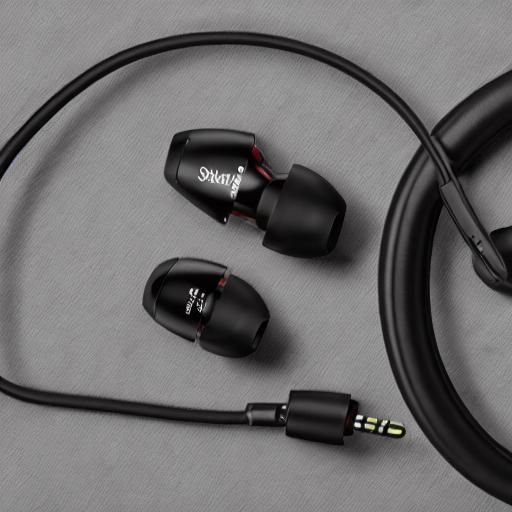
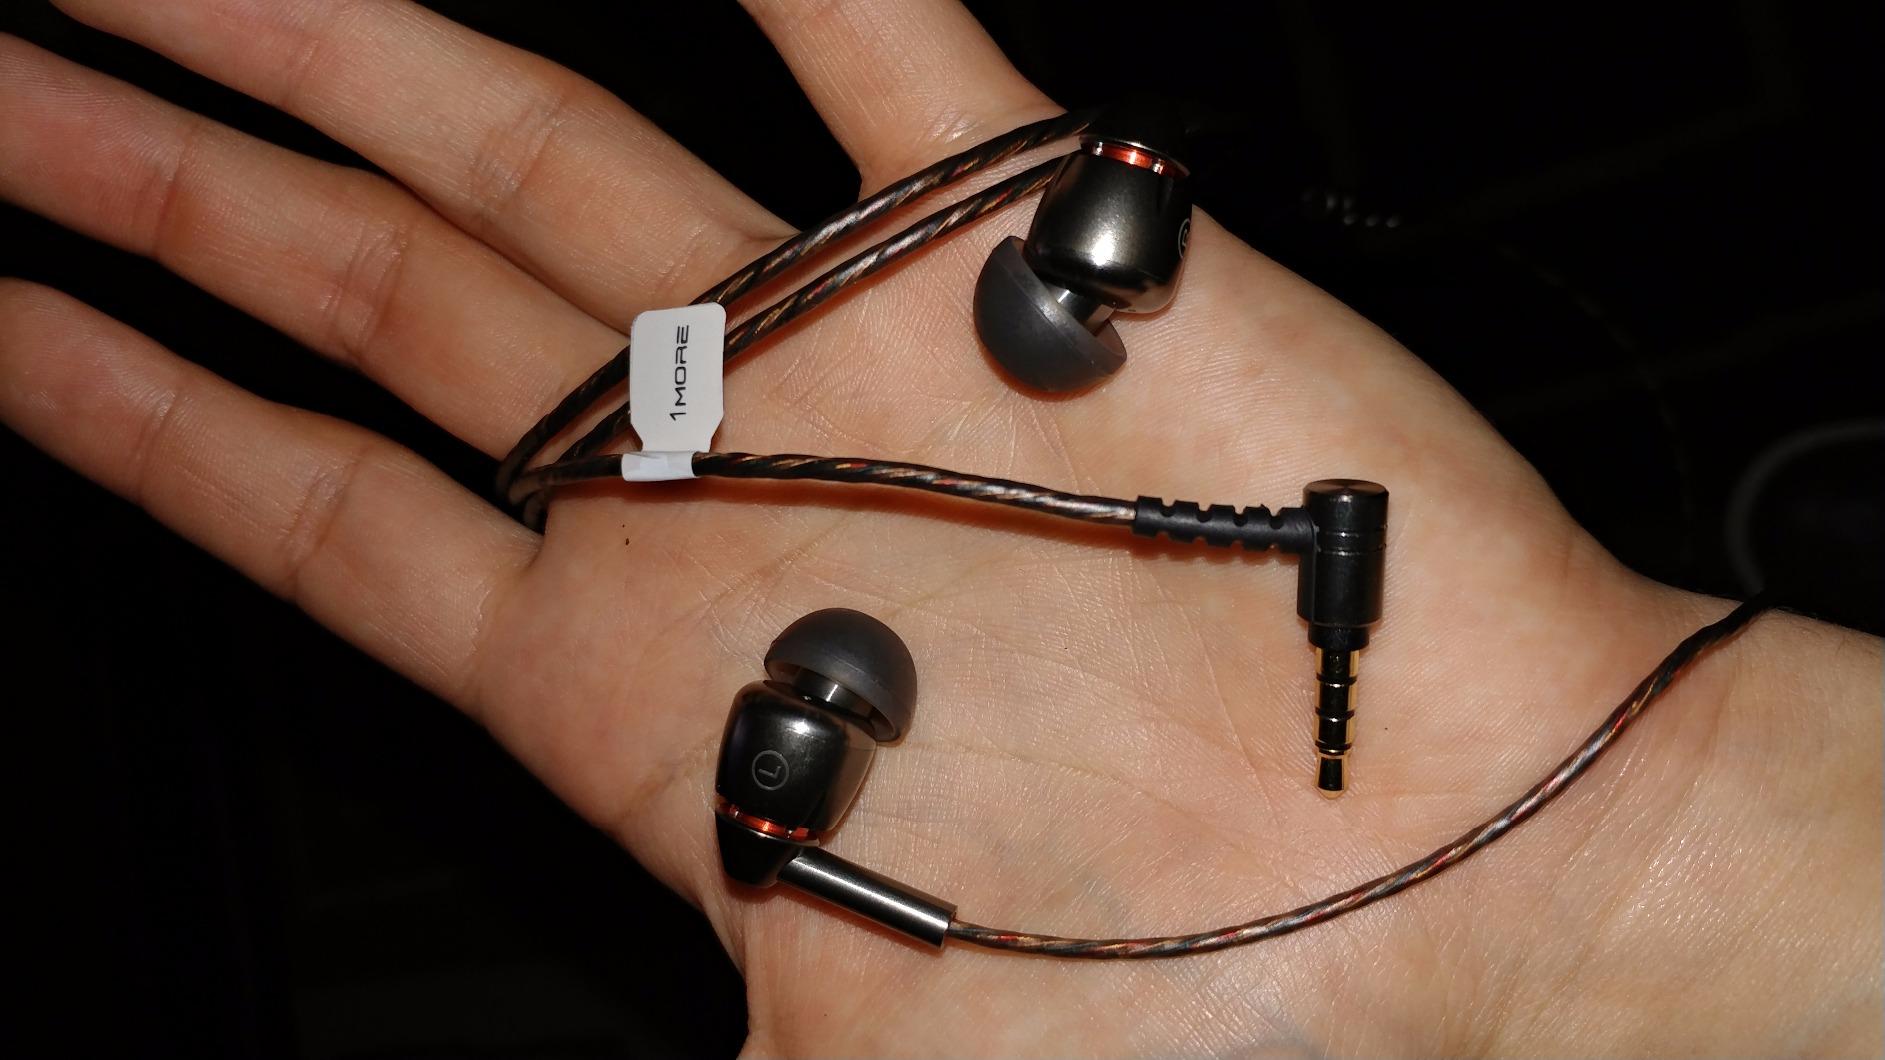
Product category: headphones
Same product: no